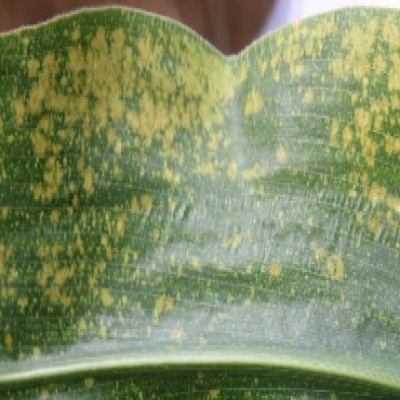
Label: Corn_(Maize)___Leaf_Spot